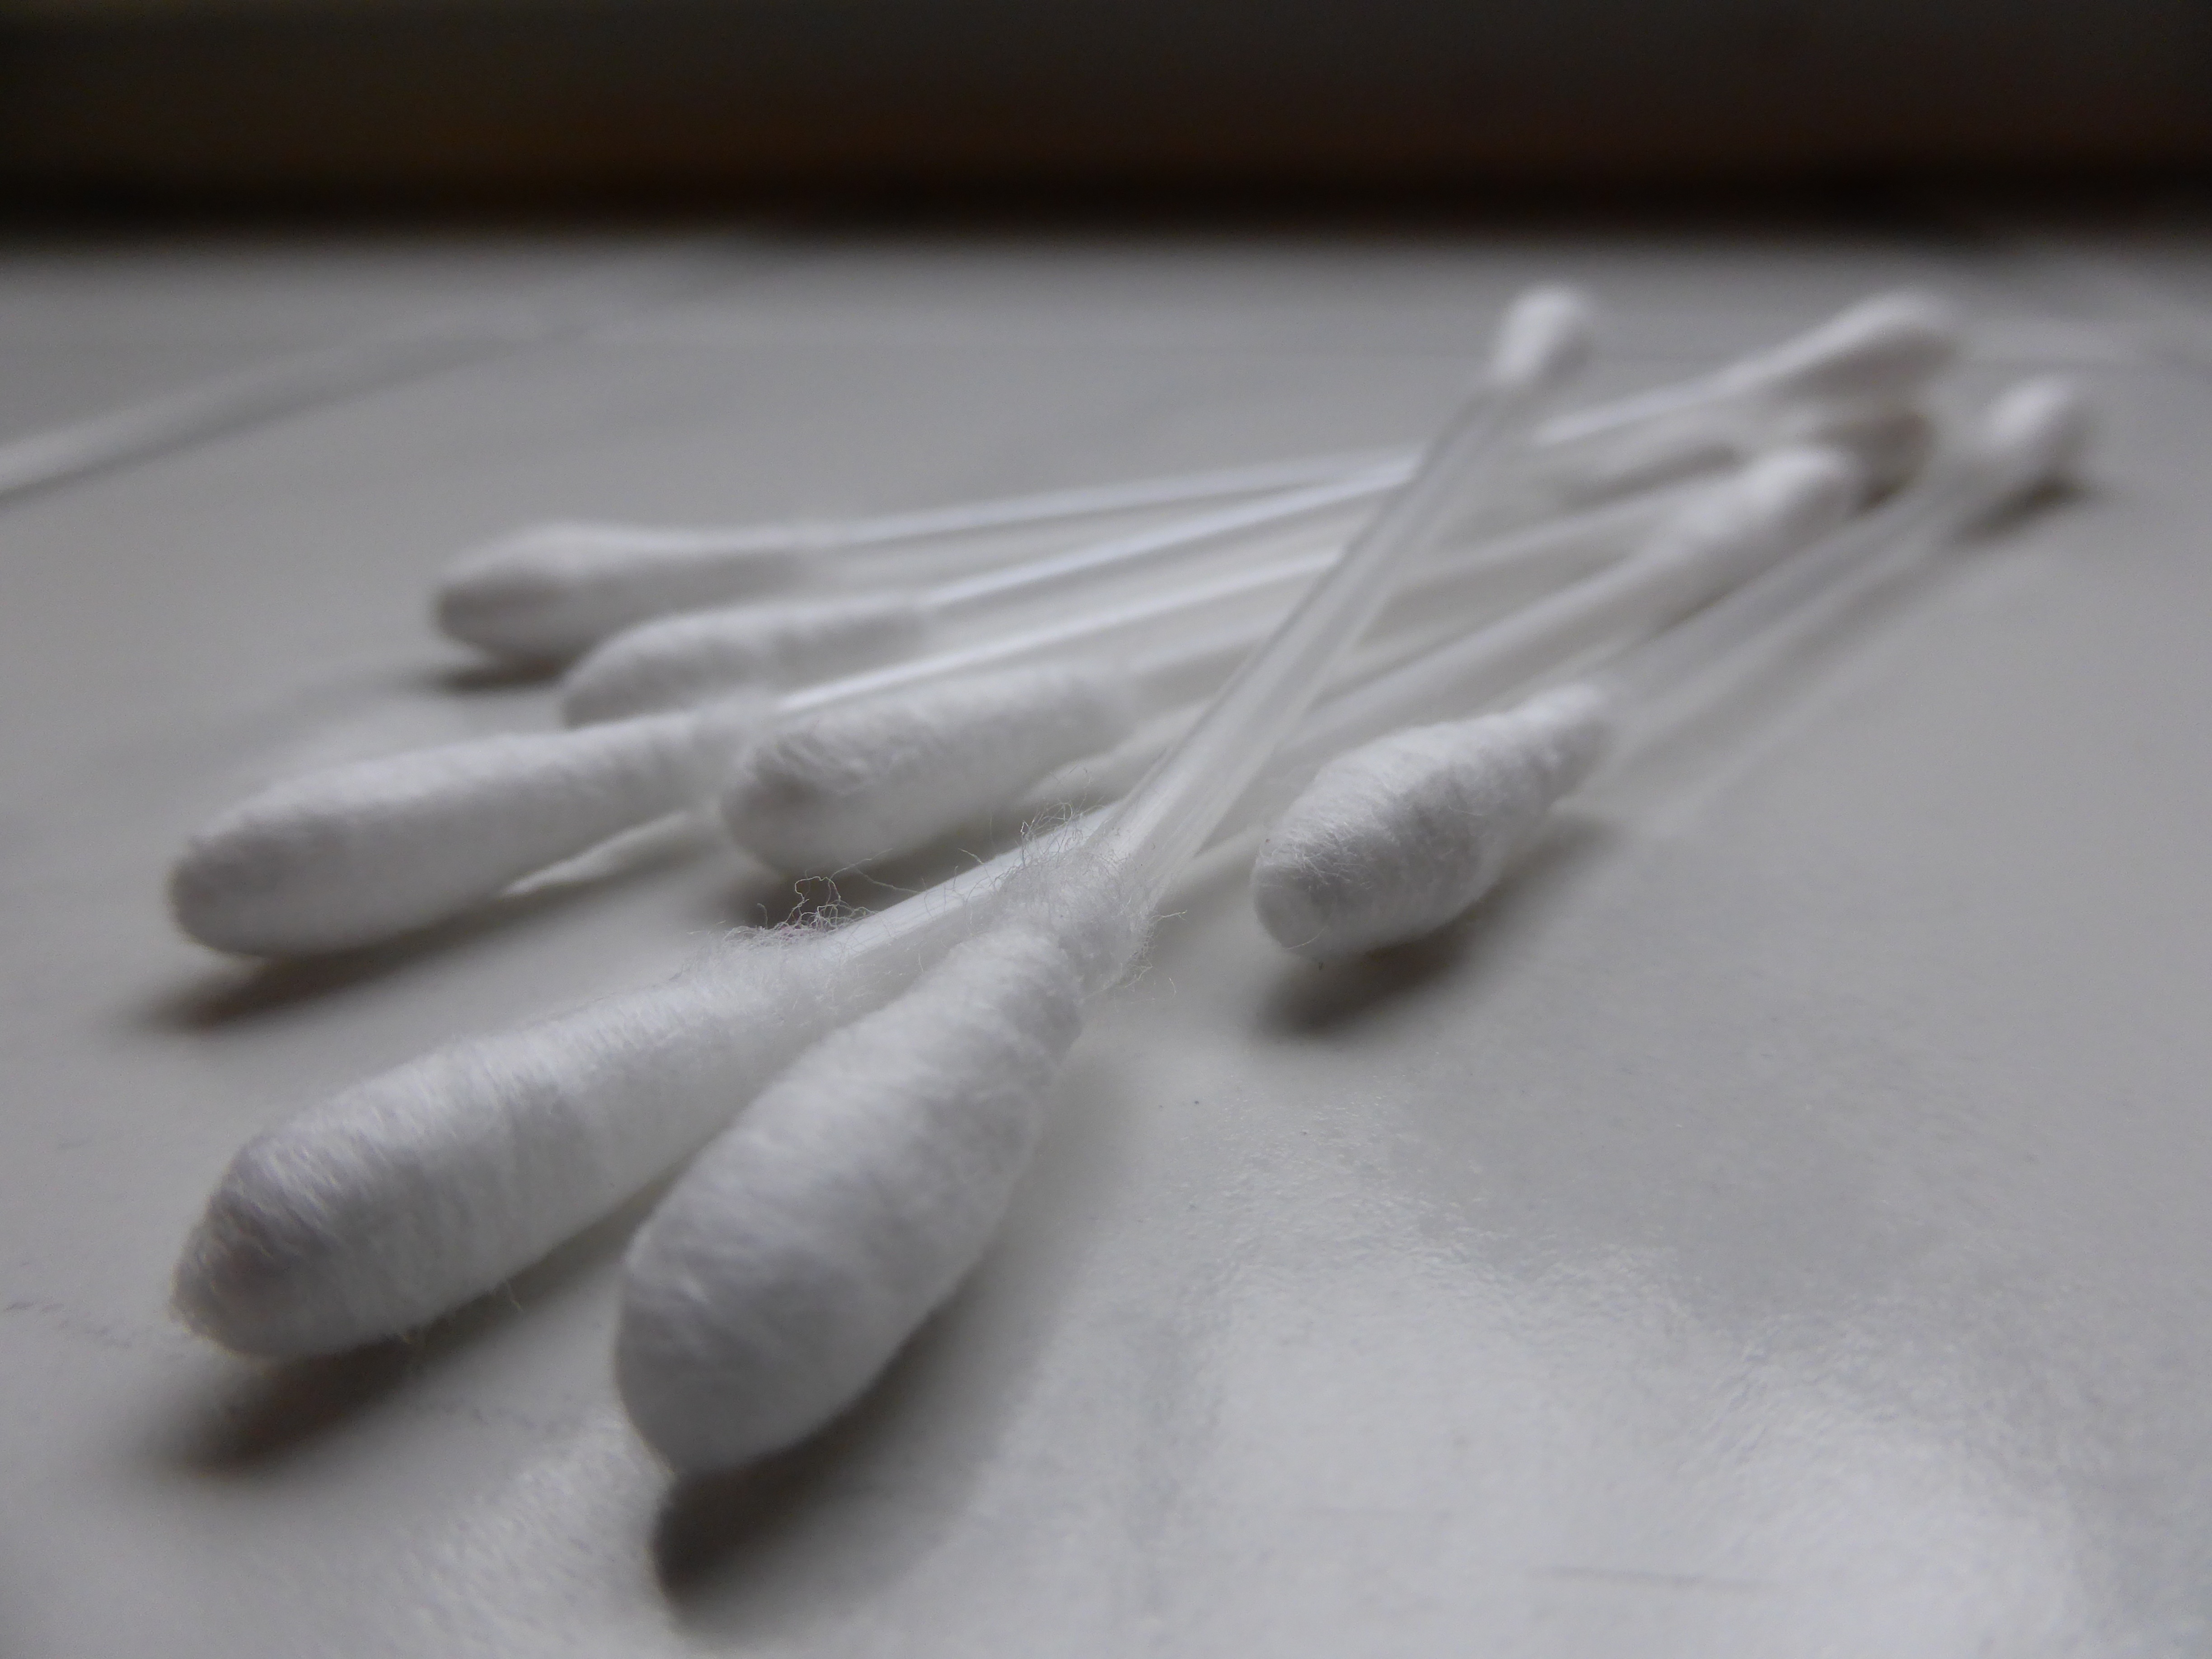
hand, white, finger, material, textile, drugstore, hygiene, body care, cleanliness, cotton swabs, gxl